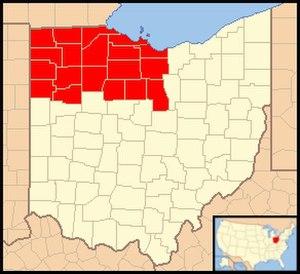
Le diocèse de Toledo est une Église particulière de l'Église catholique aux États-Unis. Son siège est à Toledo à la cathédrale Notre-Dame-Reine-du-Très-Saint-Rosaire. Il est suffragant de l'archidiocèse de Cincinnati.